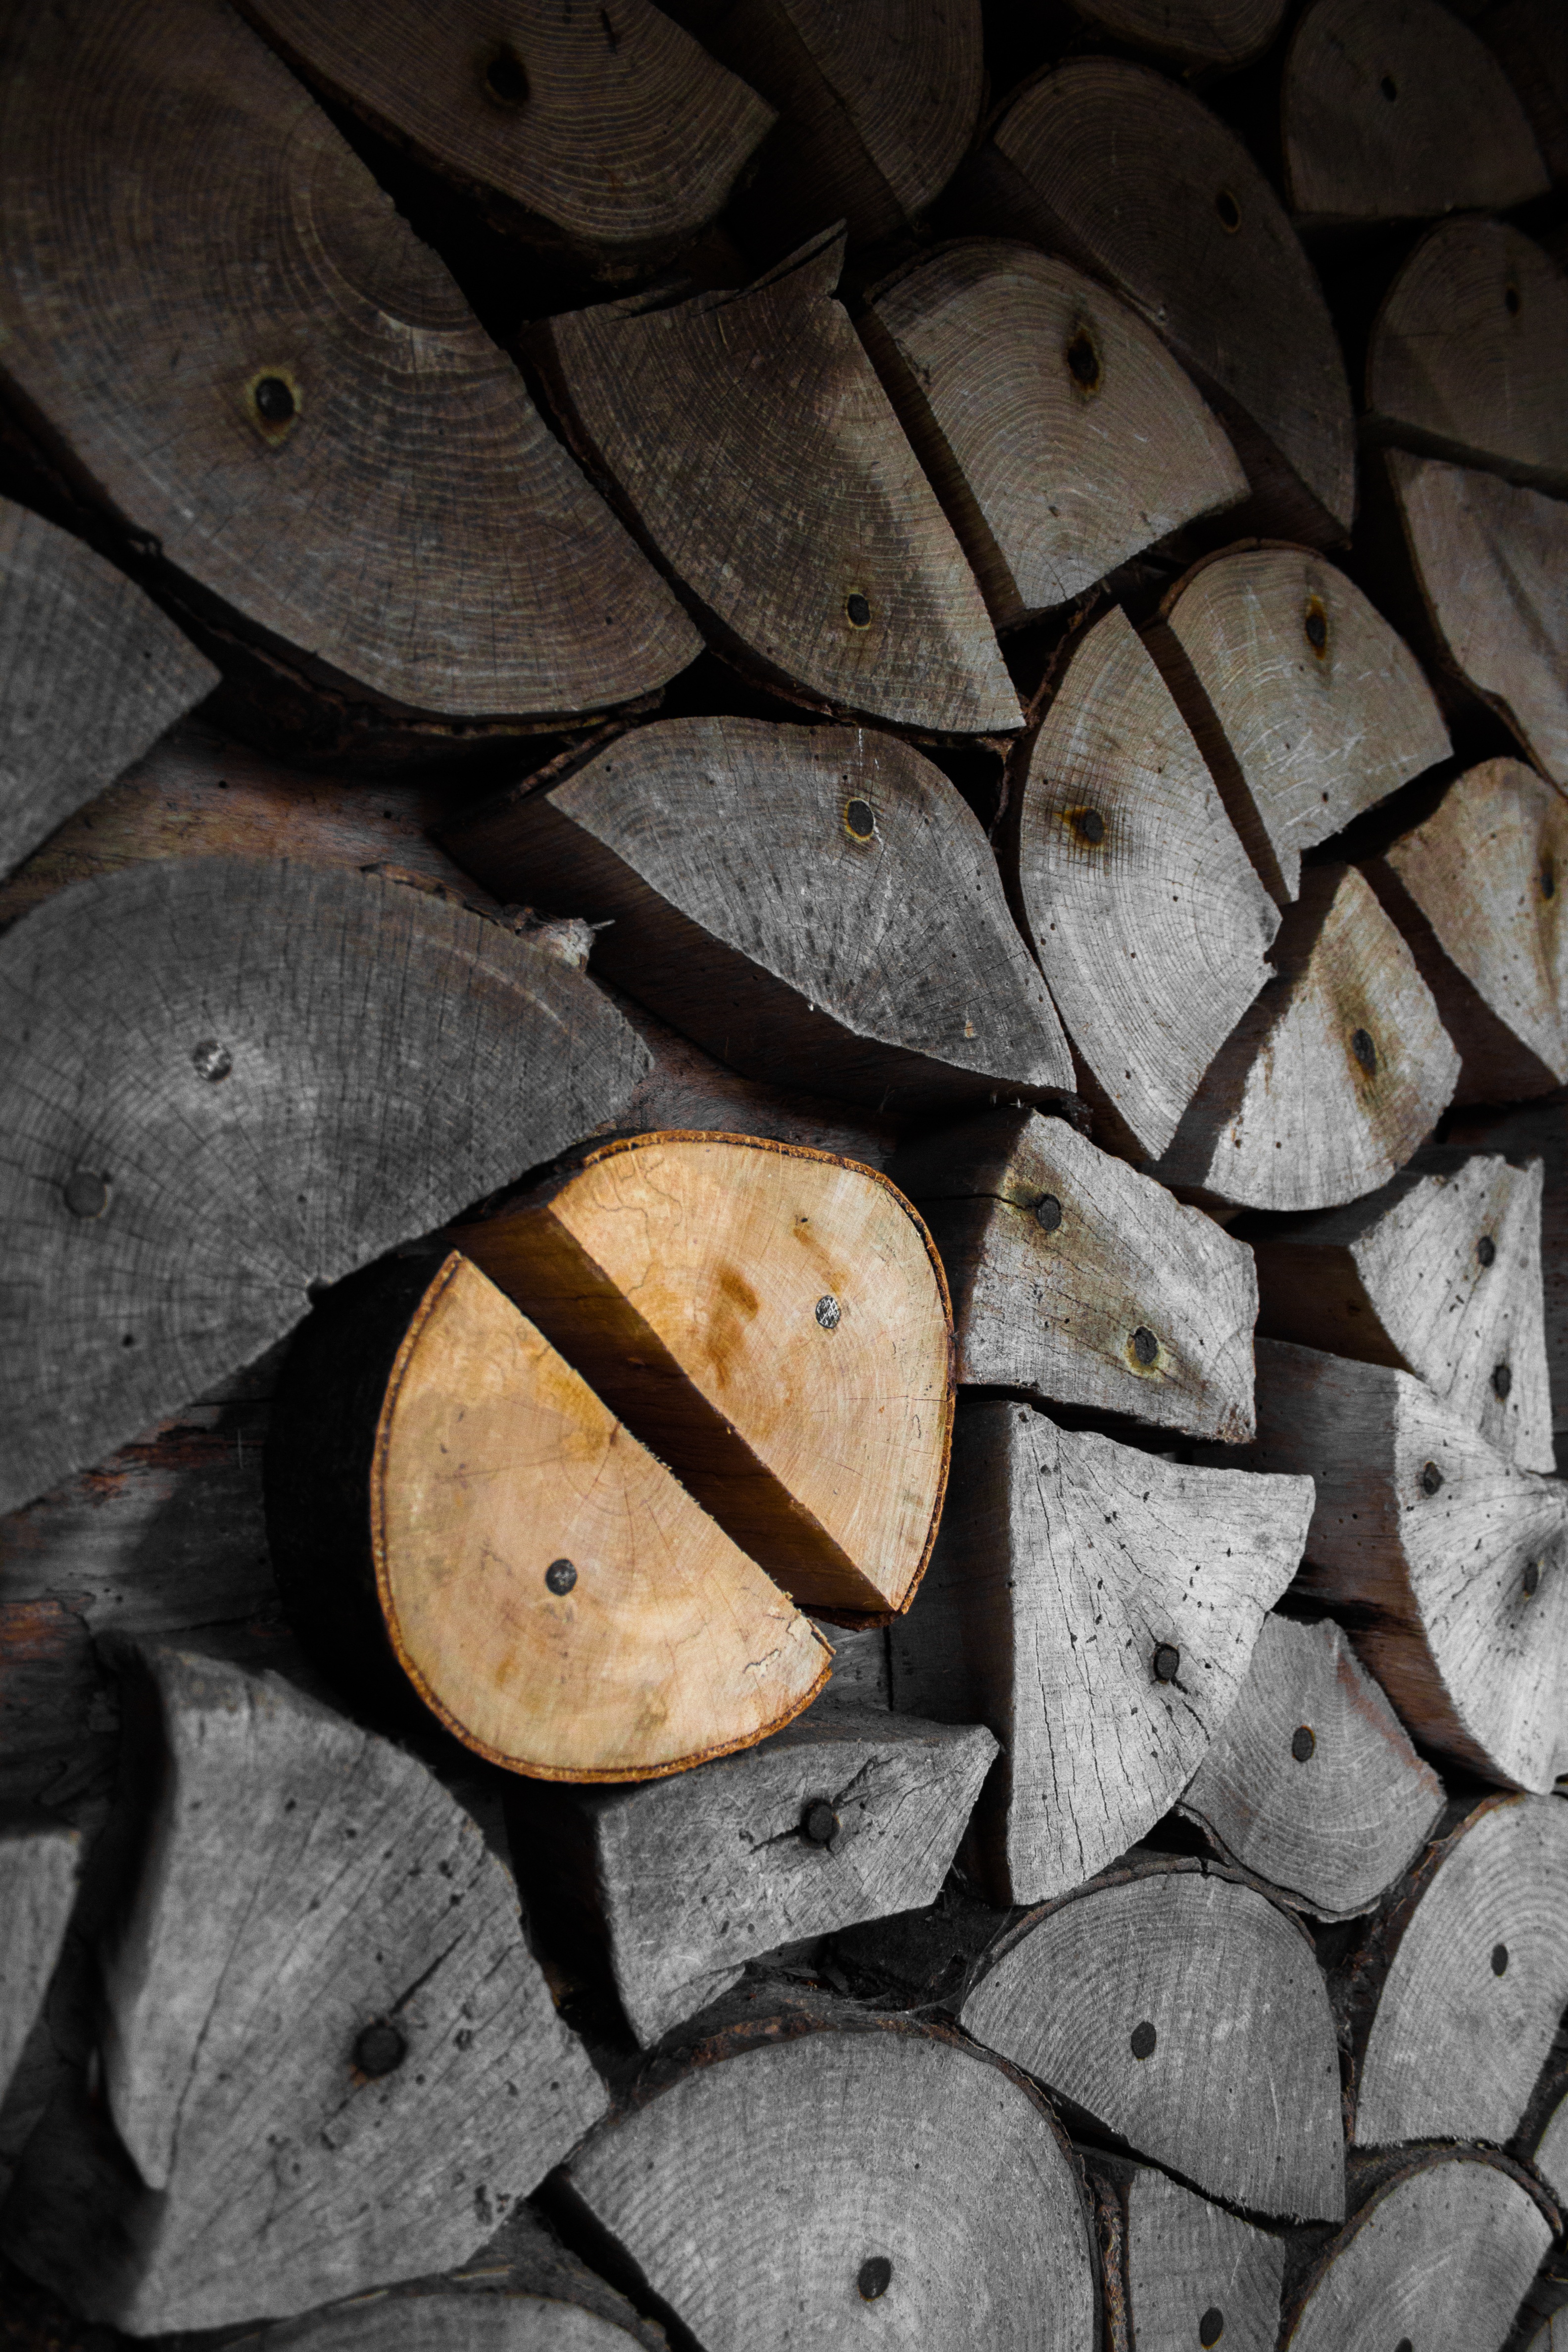
tree, nature, rock, branch, plant, wood, texture, leaf, number, log, pattern, line, autumn, brown, soil, stack, black, material, circle, close up, shape, sawed off, macro photography, dry wood